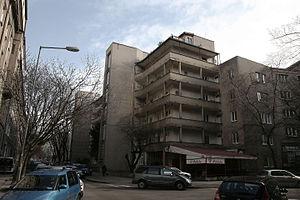
Habitat social, Klement Šilinger, 1931, Bratislava, Slovaquie.